List of birds of British Columbia

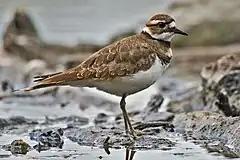
Killdeer

The swifts are small birds which spend the majority of their lives flying. These birds have very short legs and never settle voluntarily on the ground, perching instead only on vertical surfaces. Many swifts have long swept-back wings which resemble a crescent or boomerang.